Leopold van der Pals

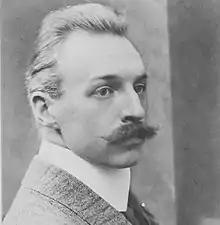
Leopold van der Pals around 1920

Leopold van der Pals (St. Petersburg 4 July 1884 – Dornach 7 February 1966) was a Danish/Dutch modernist composer who developed a personal and lyrical style in composing by involving elements of late romanticism, expressionism and impressionism.